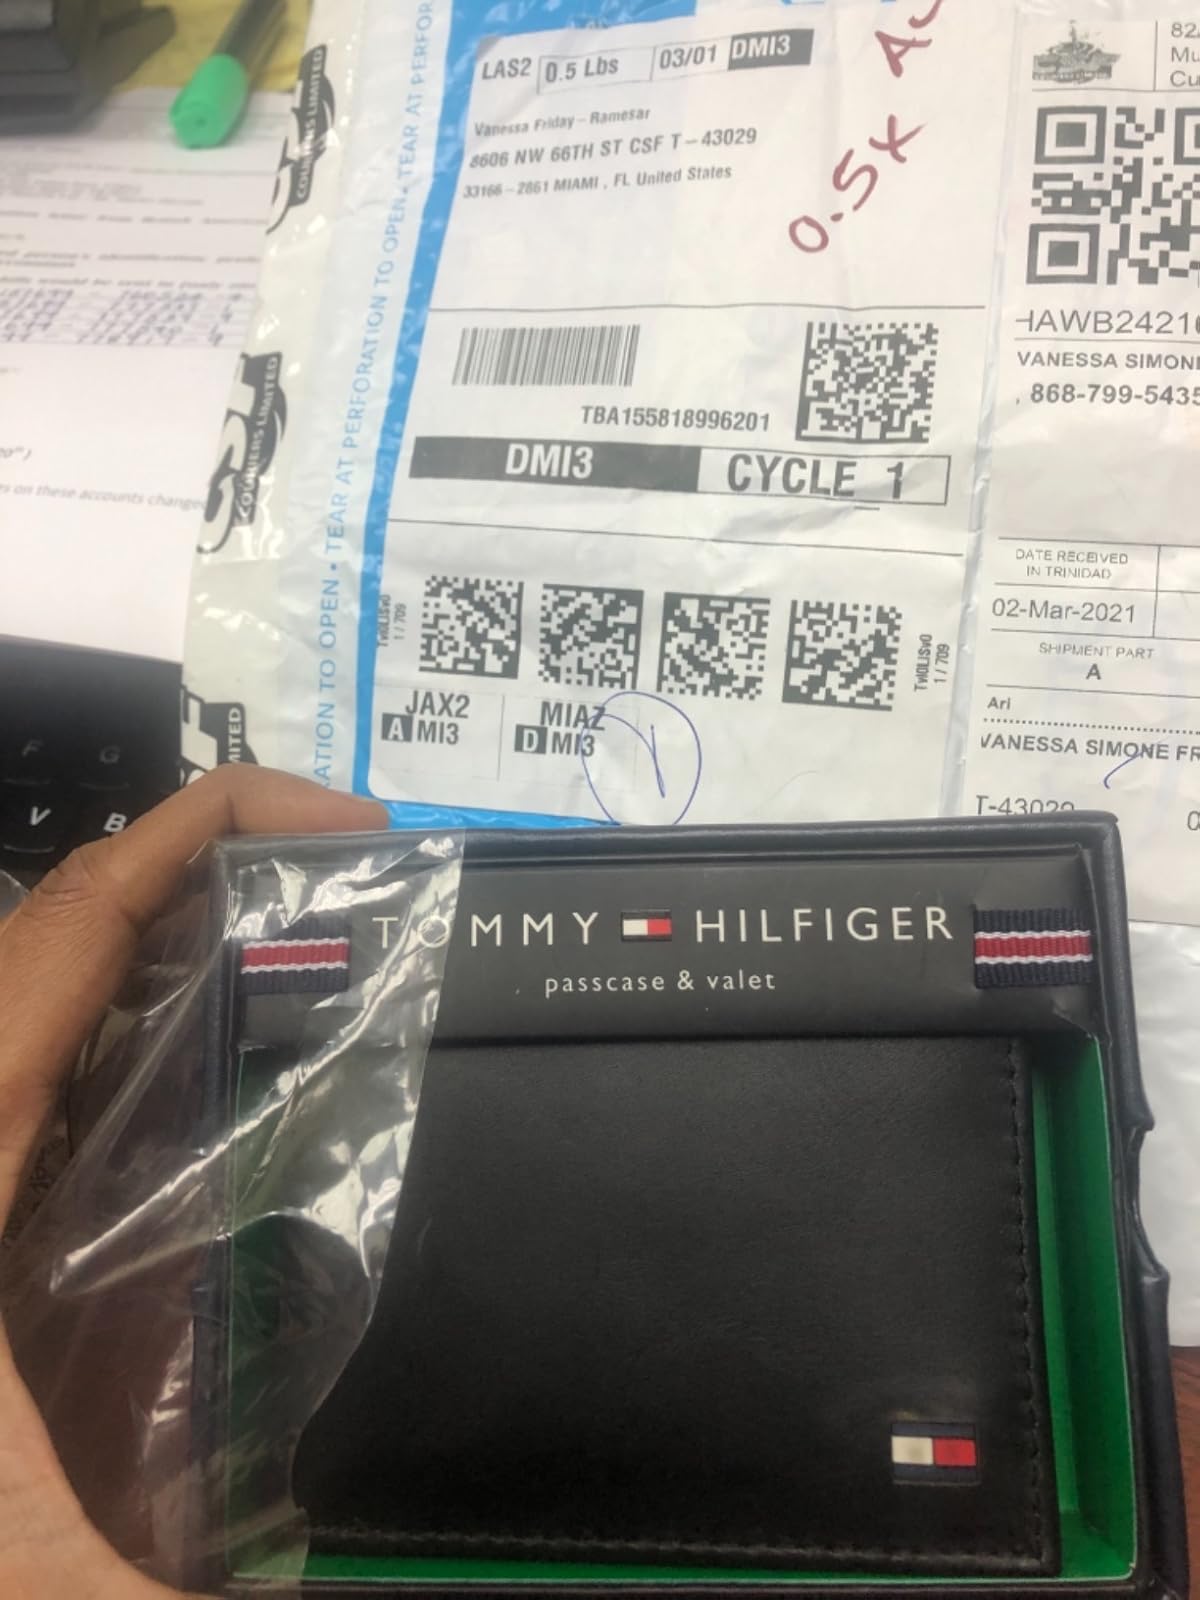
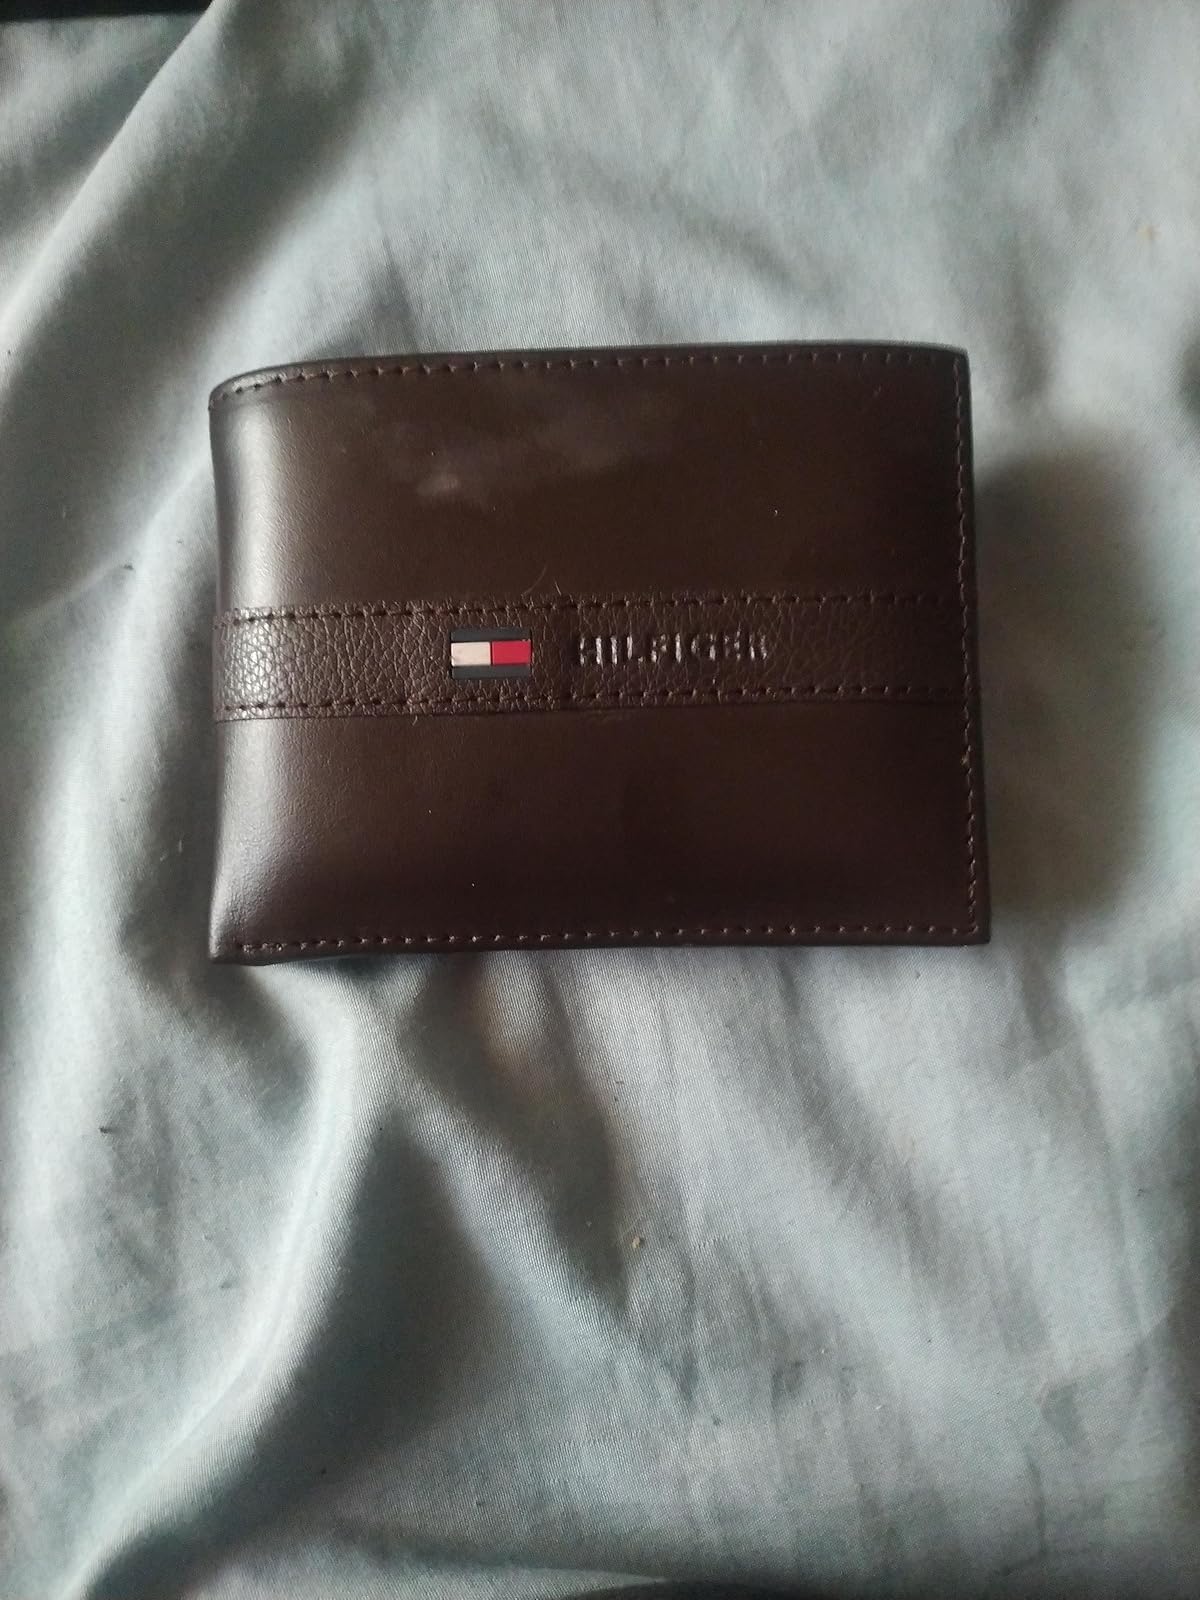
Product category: accessories_wallet
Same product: no